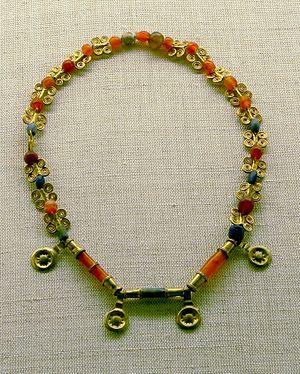
Assur est une ancienne ville, capitale de l'Assyrie jusqu'au début du IXᵉ siècle av. J.-C., située sur la rive occidentale du Tigre. Ses ruines se trouvent actuellement sur le site de Qalʿat Sharqat, dans la plaine de Sharqat, à environ 110 kilomètres au sud de Mossoul. Le site principal est un promontoire dominant le fleuve, peuplé depuis au moins le début du IIIᵉ millénaire av. J.‑C. Il a été fouillé au début du XXᵉ siècle par une équipe dirigée par des archéologues allemands, puis à plusieurs reprises après 1945 par des archéologues irakiens et allemands.
L'histoire de la Mésopotamie débute avec le développement des communautés sédentaires dans le nord de la Mésopotamie au début du Néolithique, et s'achève dans l'Antiquité tardive. Elle est reconstituée grâce à l'analyse des fouilles archéologiques des sites de cette région, et à partir du IVᵉ millénaire av. J.‑C. par des textes écrits essentiellement sur des tablettes d'argile, la Mésopotamie étant l'une des premières civilisations à inventer l'écriture, avec l’Égypte antique.